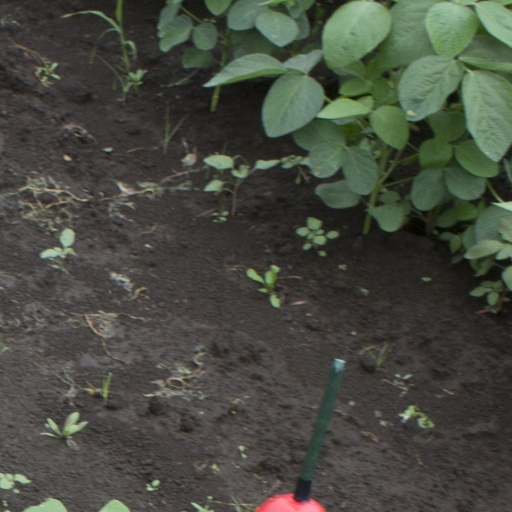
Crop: soybean